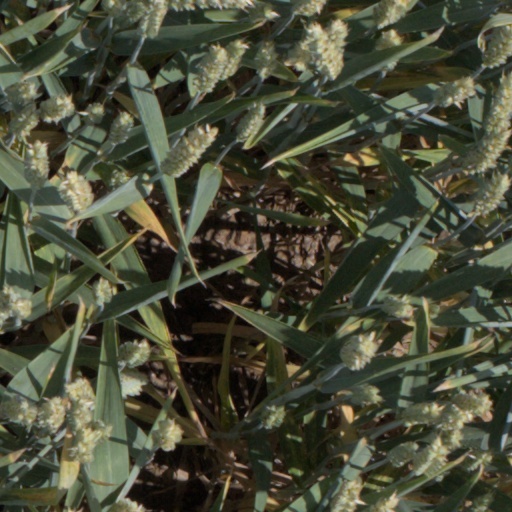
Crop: wheat